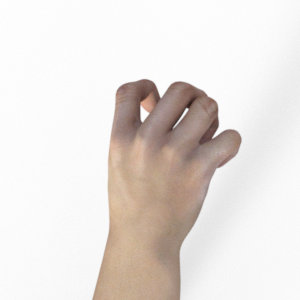
Label: rock